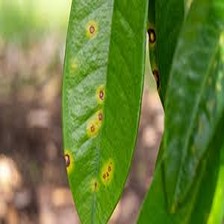
Label: canker_disease